Kirsten Marie Christensen

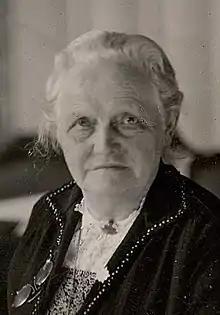
Marie Christensen

Kirsten Marie Christensen (1860–1935) was a Danish politician who represented Venstre or the Liberal Party of Denmark. In 1918, she was one of the first five women to be elected to the Landsting. The others were Nina Bang, Marie Hjelmer, Olga Knudsen and Inger Gautier Schmit.